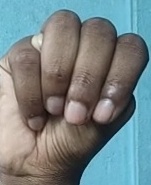
ASL sign: M